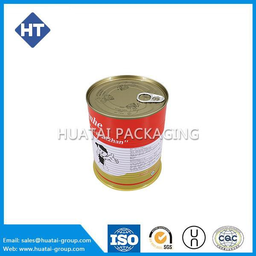
Label: metal